Follow On (hymn)

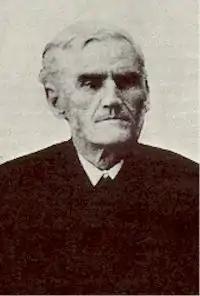
William Orcutt Cushing

"Follow On", also known in certain cases as "Down In The Valley With My Saviour I Would Go" and "I Will Follow Jesus", is a Christian hymn written in 1878 by William Orcutt Cushing. The music for it was composed in 1880 by both Robert Lowry and W. Howard Doane.